Tomorrowland (film)

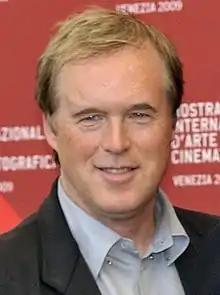
Critics' reception of "Tomorrowland" was mixed, but director Brad Bird felt they made the film they set out to make.

Peter Travers of "Rolling Stone" gave the film two and a half stars out of four, saying "Brad Bird's "Tomorrowland", a noble failure about trying to succeed, is written and directed with such open-hearted optimism that you cheer it on even as it stumbles." Stephanie Merry of "The Washington Post" gave the film two out of four stars, saying "Maybe the ultimate goal of "Tomorrowland" remains obscure because once you know where the story is headed, you realize it's a familiar tale. The movie can conjure up futuristic images, but the story is nothing we haven't seen before." Moira MacDonald of "The Seattle Times" gave the film two and a half stars out of four, saying "Though it's made with great energy and inventiveness, there's something ultimately muddy about "Tomorrowland"; it's as if director Brad Bird got so caught up in the sets and effects and whooshing editing that the story somehow slipped away." Colin Covert of the "Star Tribune" gave the film two out of four stars, saying "A well-oiled machine of visuals, and yet a wobbling rattletrap of storytelling, the sci-fi fantasy "Tomorrowland" is an unwieldy clunker driven into the ditch at full speed." James Berardinelli of Reelviews.net gave the film two and a half stars out of four, saying "For a while, it doesn't matter that the plot meanders. The story seems like a jigsaw puzzle inviting us to solve it. That's the fun part. However, when the resolution is presented, it underwhelms." A. O. Scott of "The New York Times" gave the film a negative review, saying "It's important to note that "Tomorrowland" is not disappointing in the usual way. It's not another glib, phoned-in piece of franchise mediocrity, but rather a work of evident passion and conviction. What it isn't is in any way convincing or enchanting."